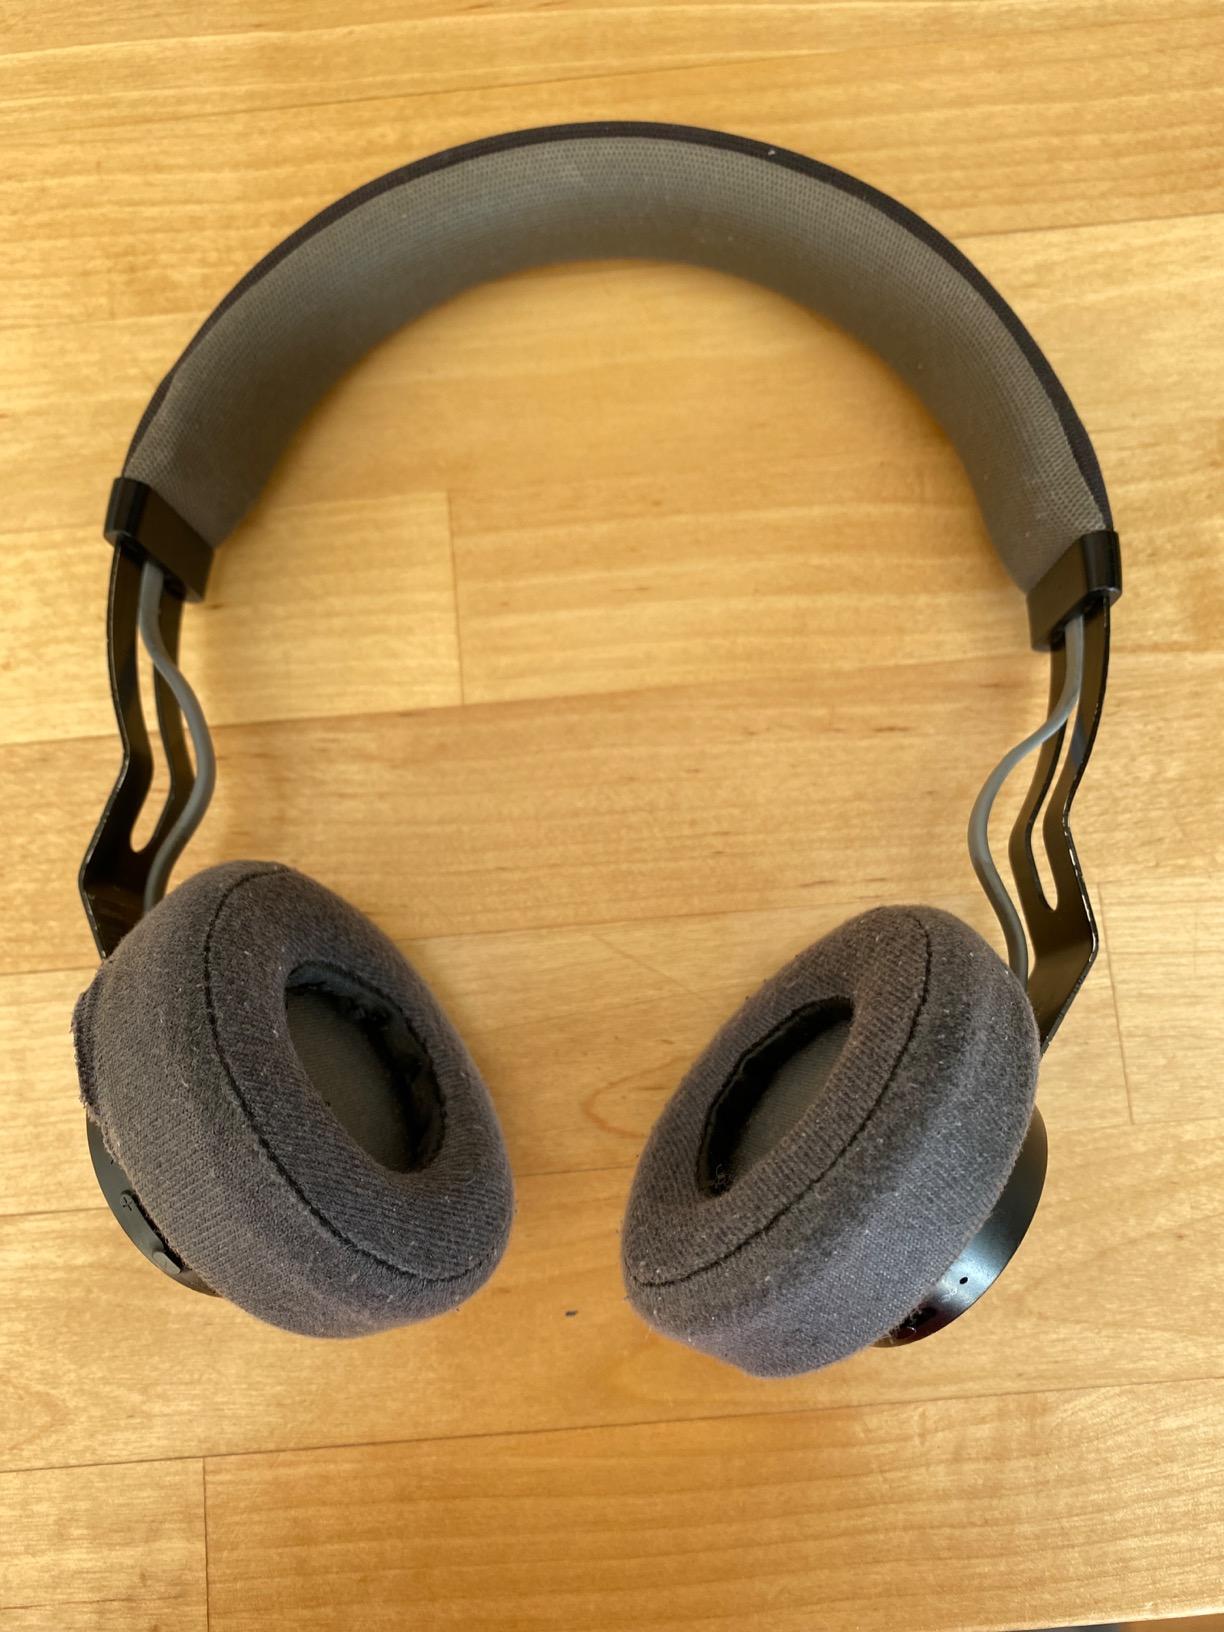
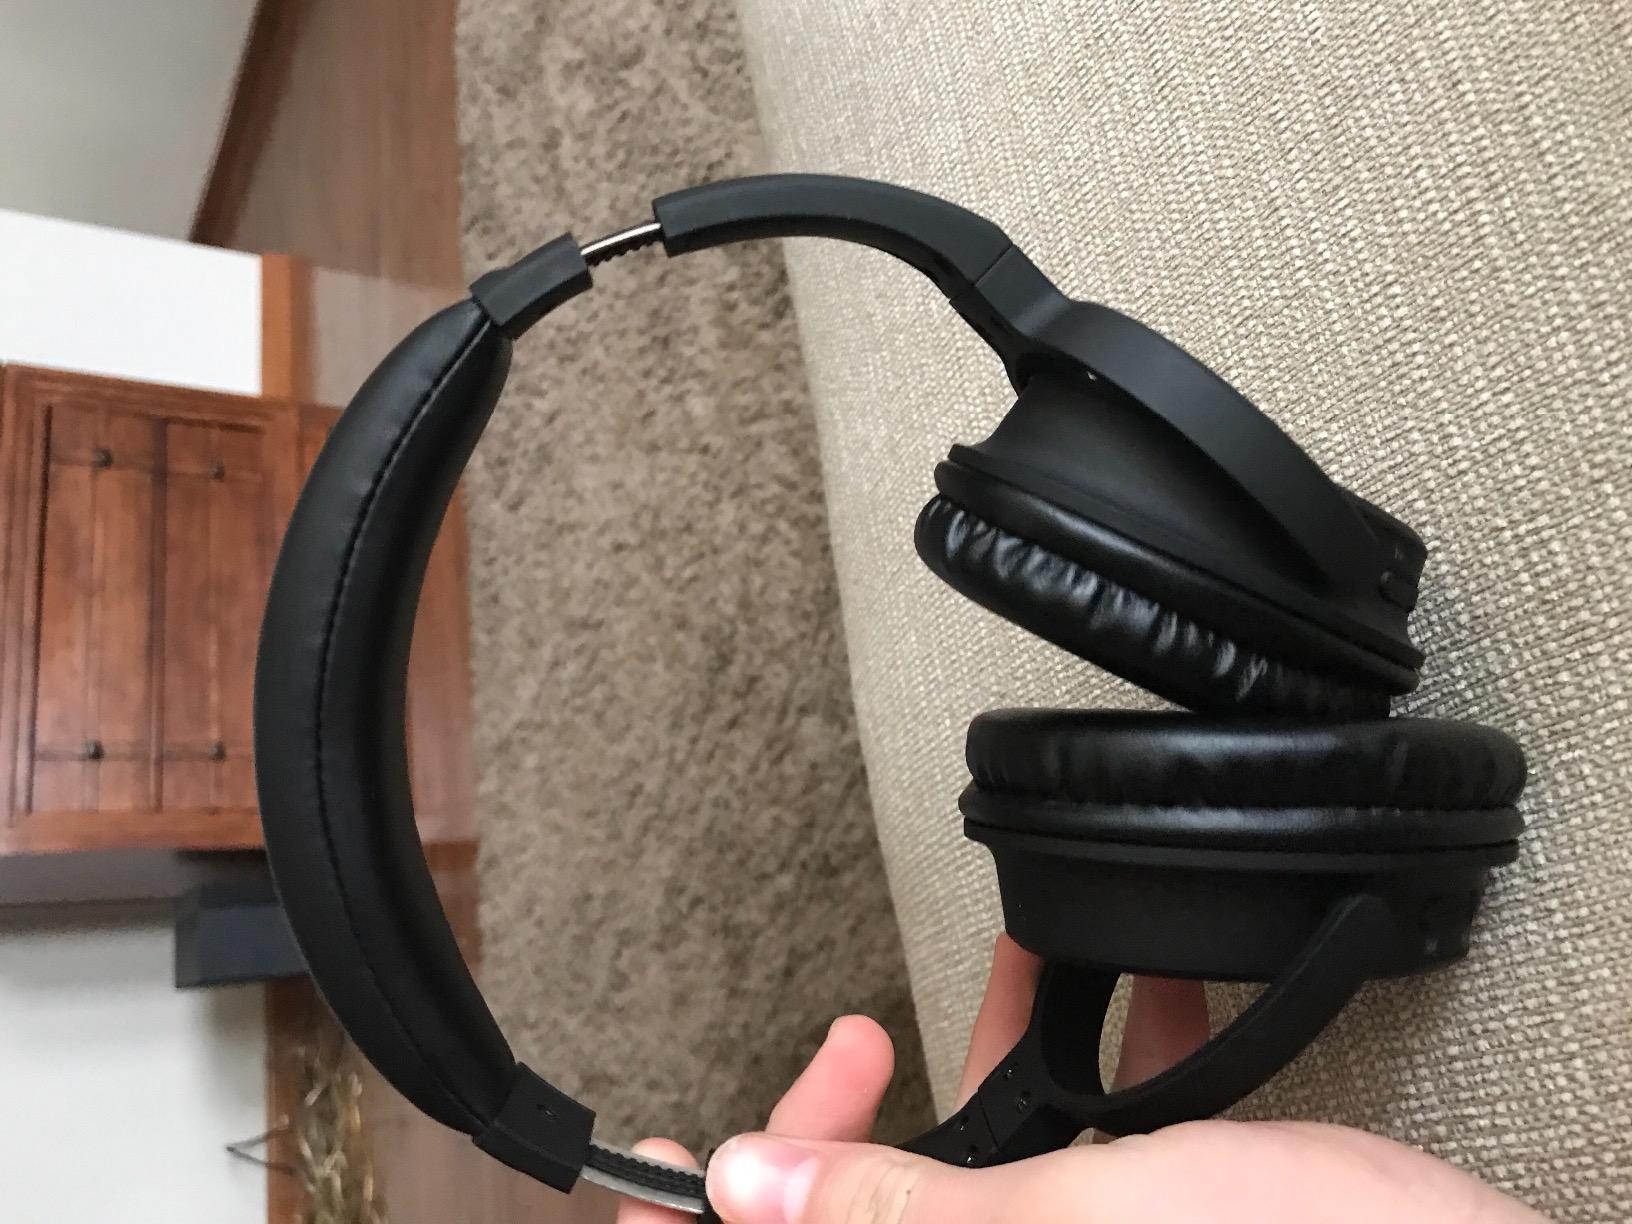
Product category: headphones
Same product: no